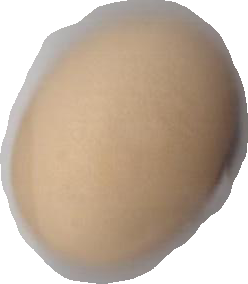
Variety: Anjasmoro